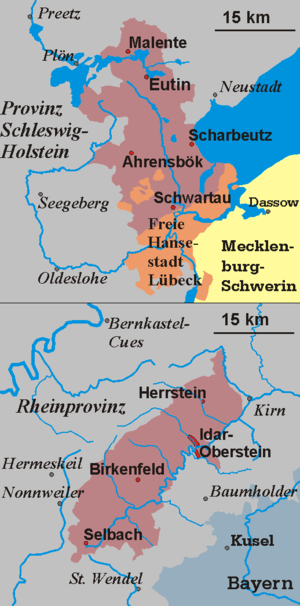
Le grand-duché d'Oldenbourg est un ancien État allemand, membre de la Confédération germanique, puis de la confédération de l'Allemagne du Nord et de l'Empire allemand.